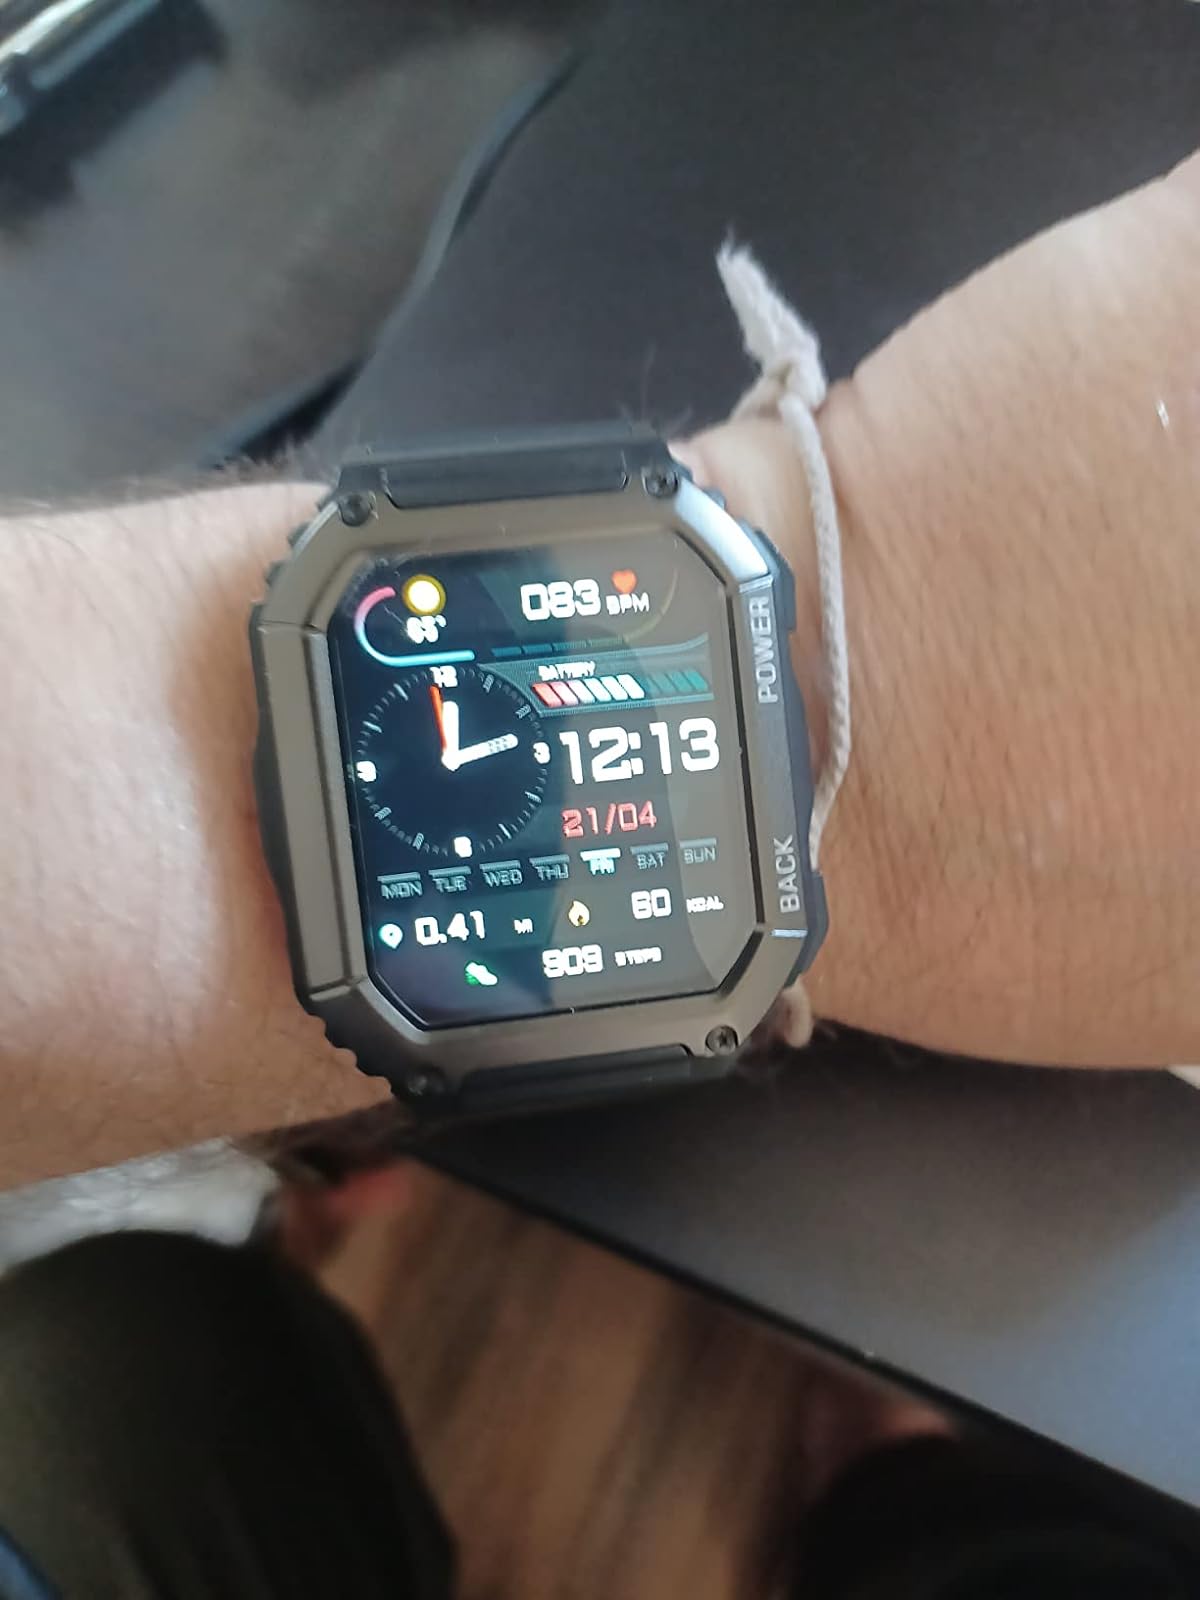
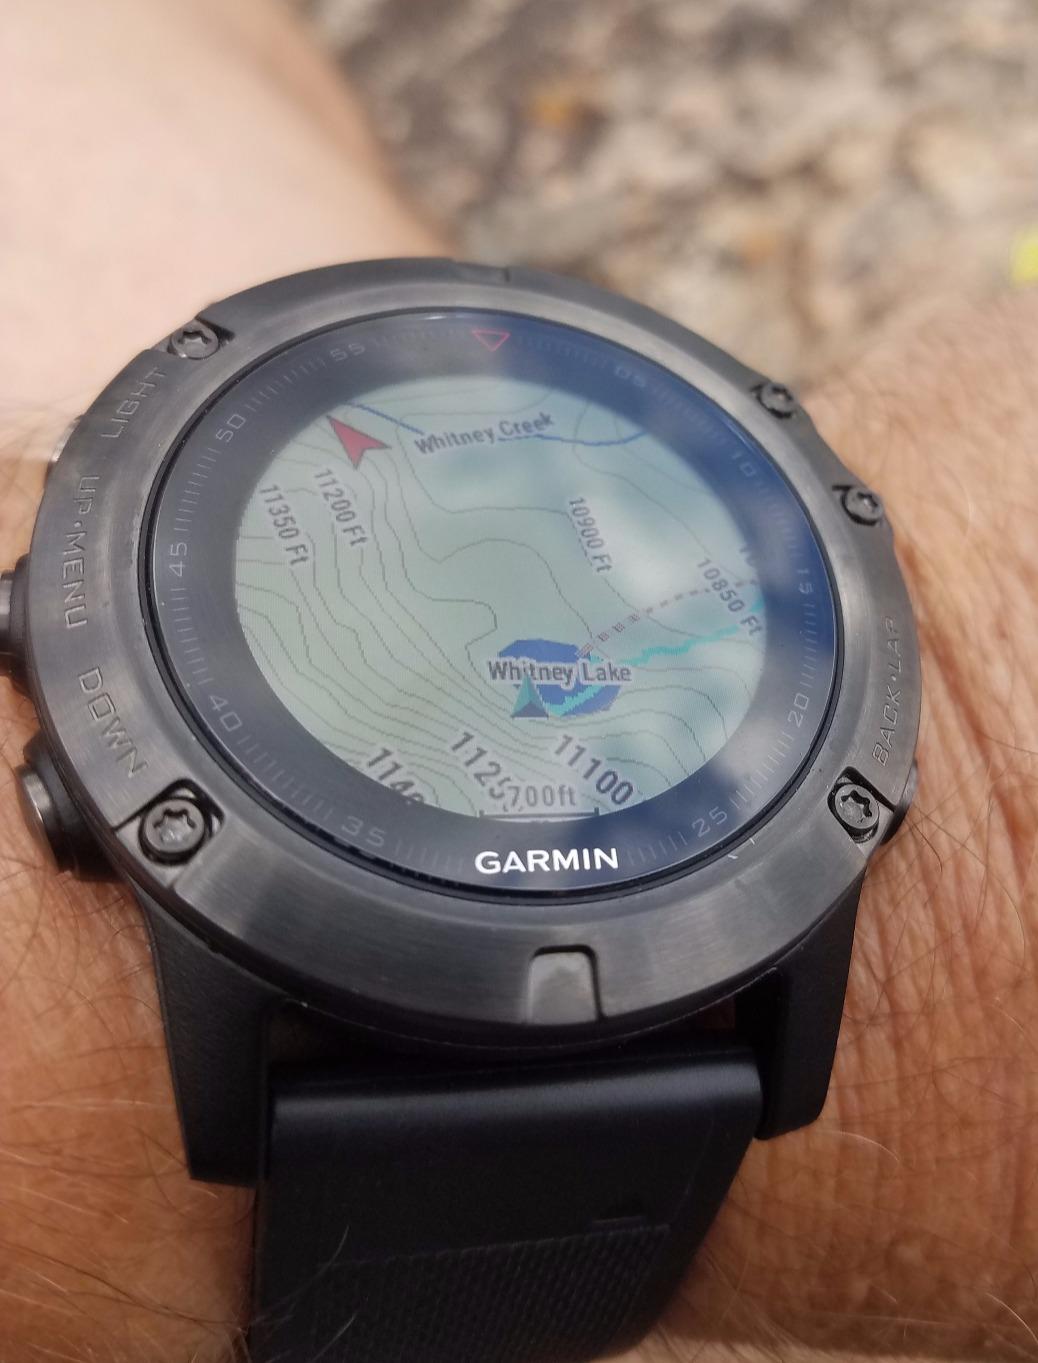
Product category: smartwatch
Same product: no